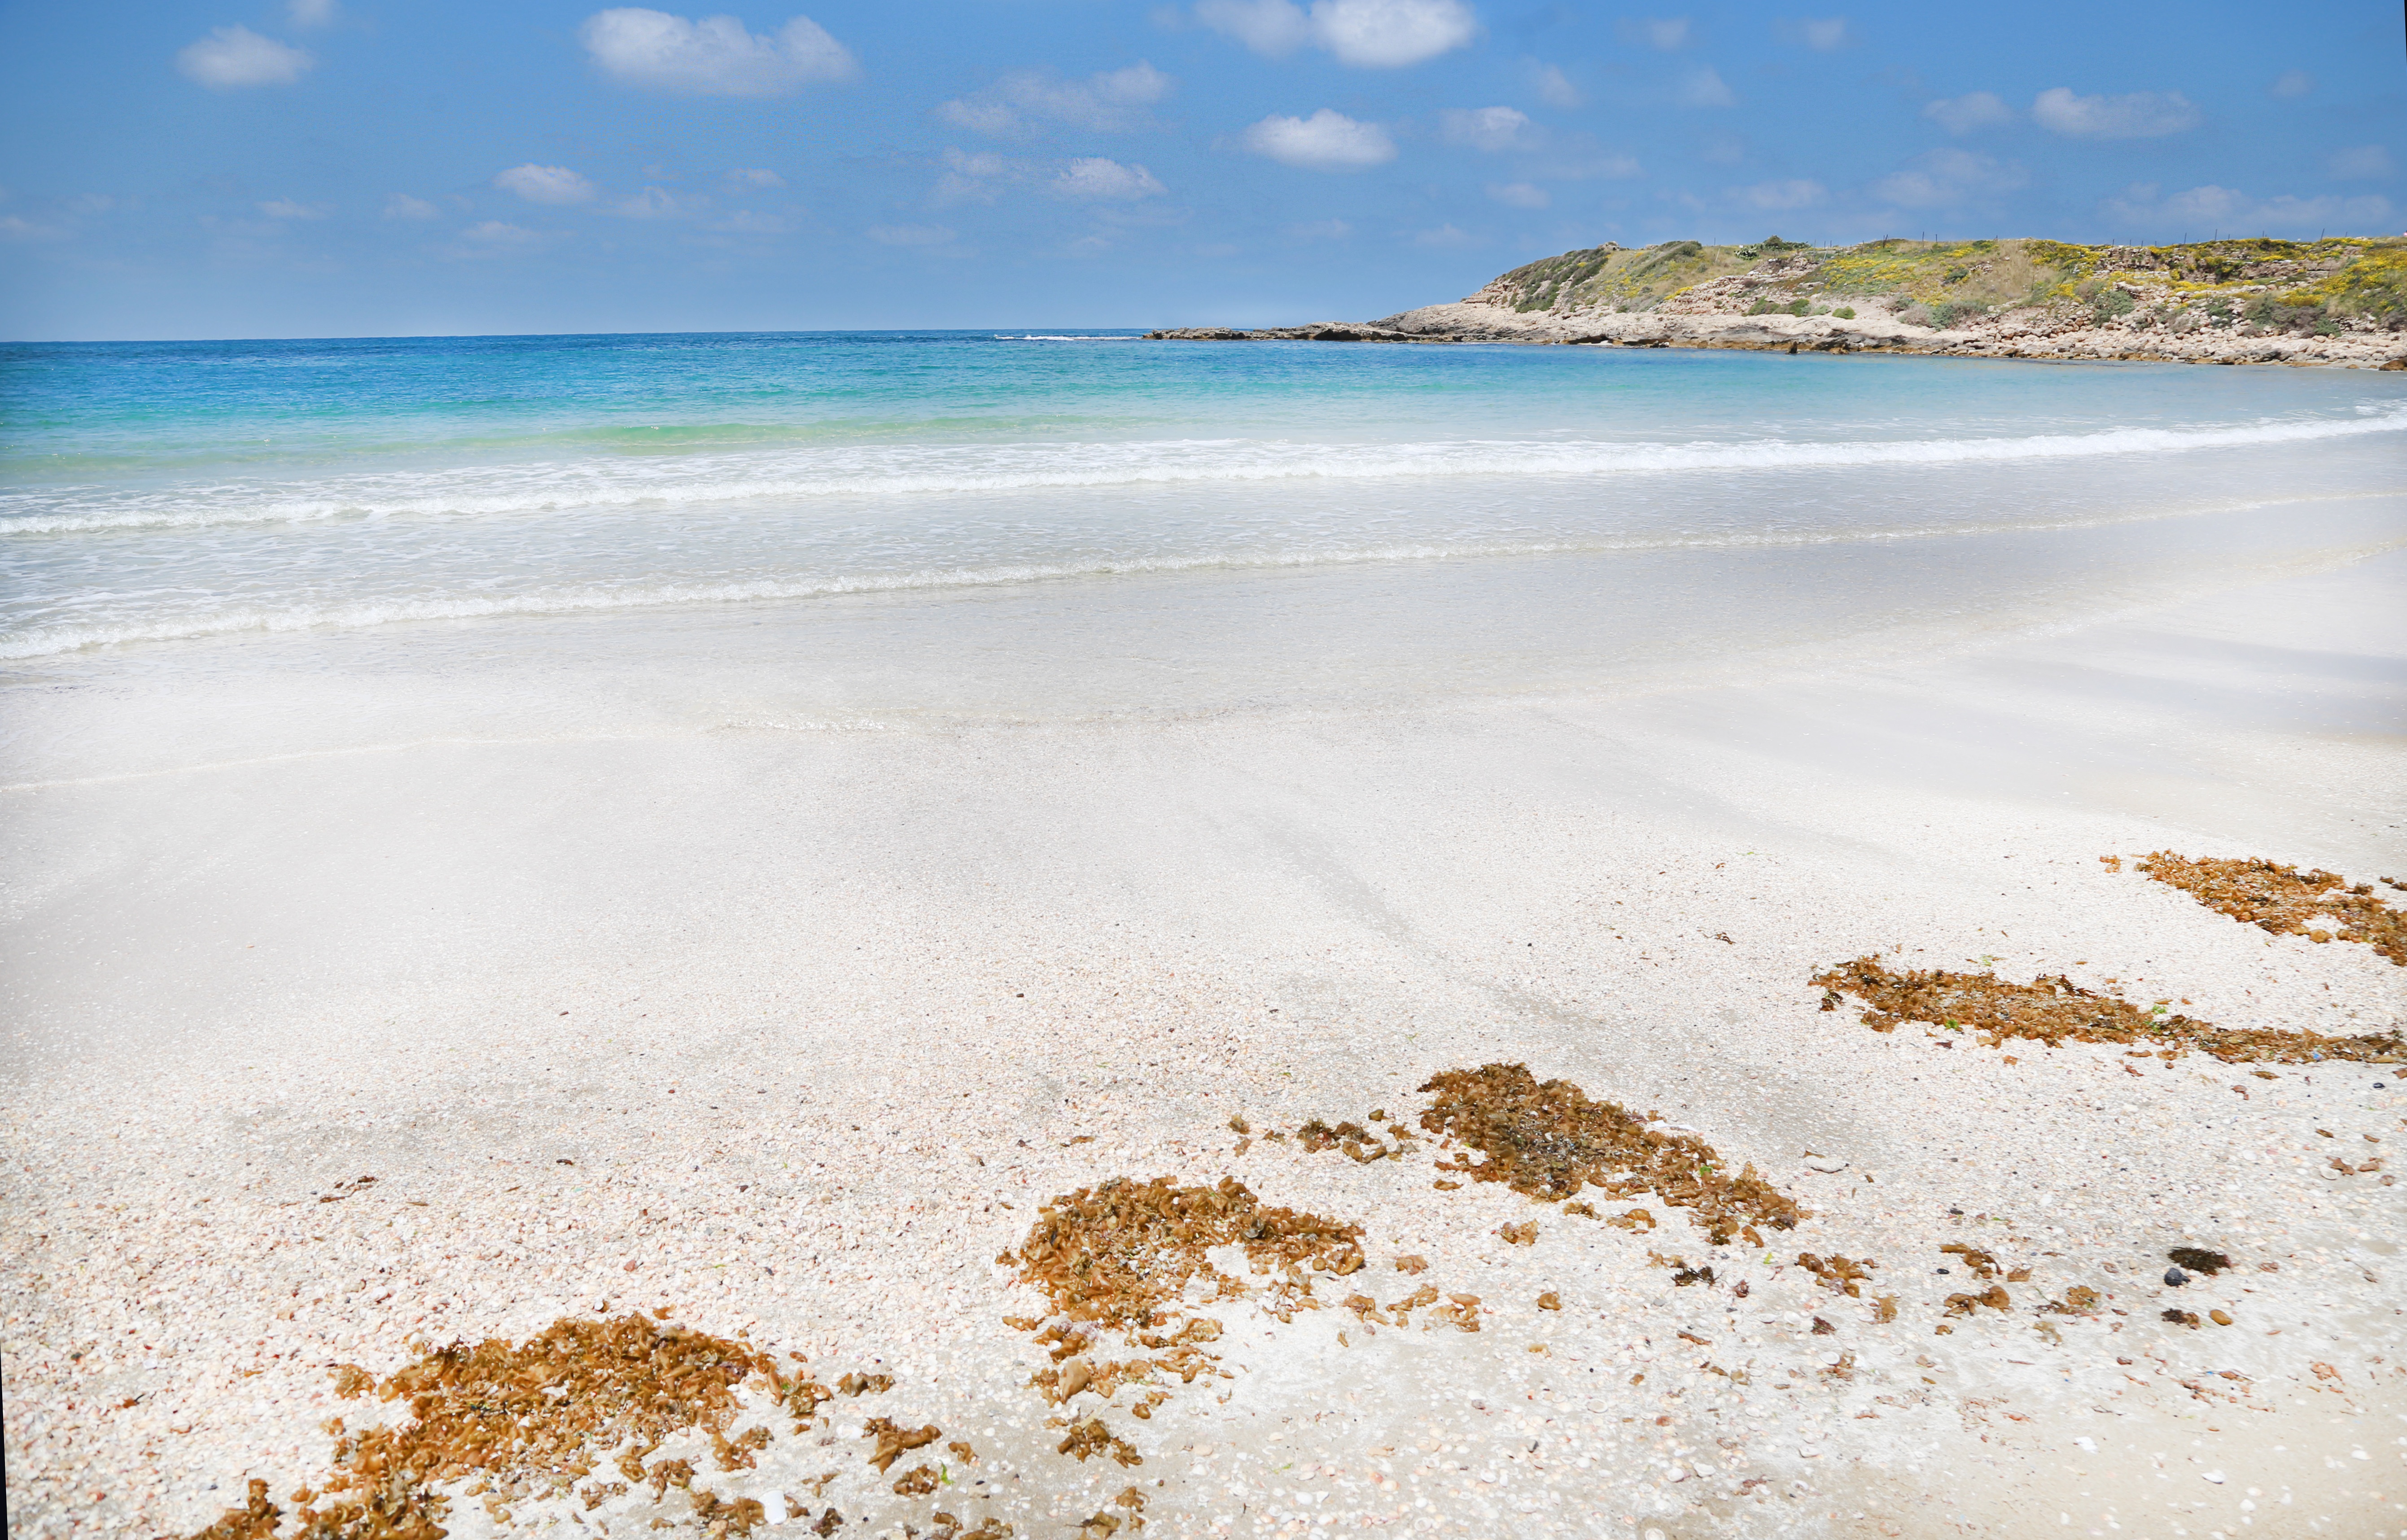
beach, sea, coast, water, sand, ocean, sunlight, shore, wave, material, body of water, wind wave